Energy Northwest

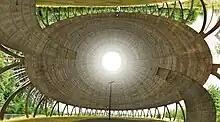
Inside an incomplete Satsop cooling tower - Mercator projection

The public power movement gained prominence in the 1920s and 1930s under the leadership of the Washington State Grange, a non-partisan, grassroots advocacy group for rural citizens with both legislative programs and community activities. Public utility districts were created to provide reliable, low-cost power for the growing state.